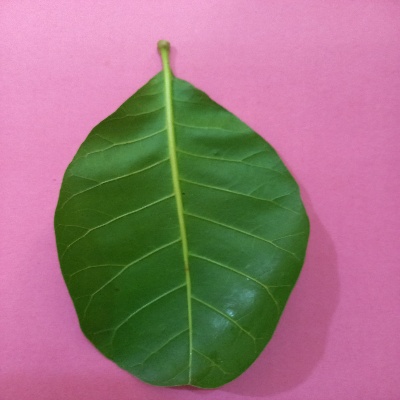
Crop: Cashew
Condition: healthy